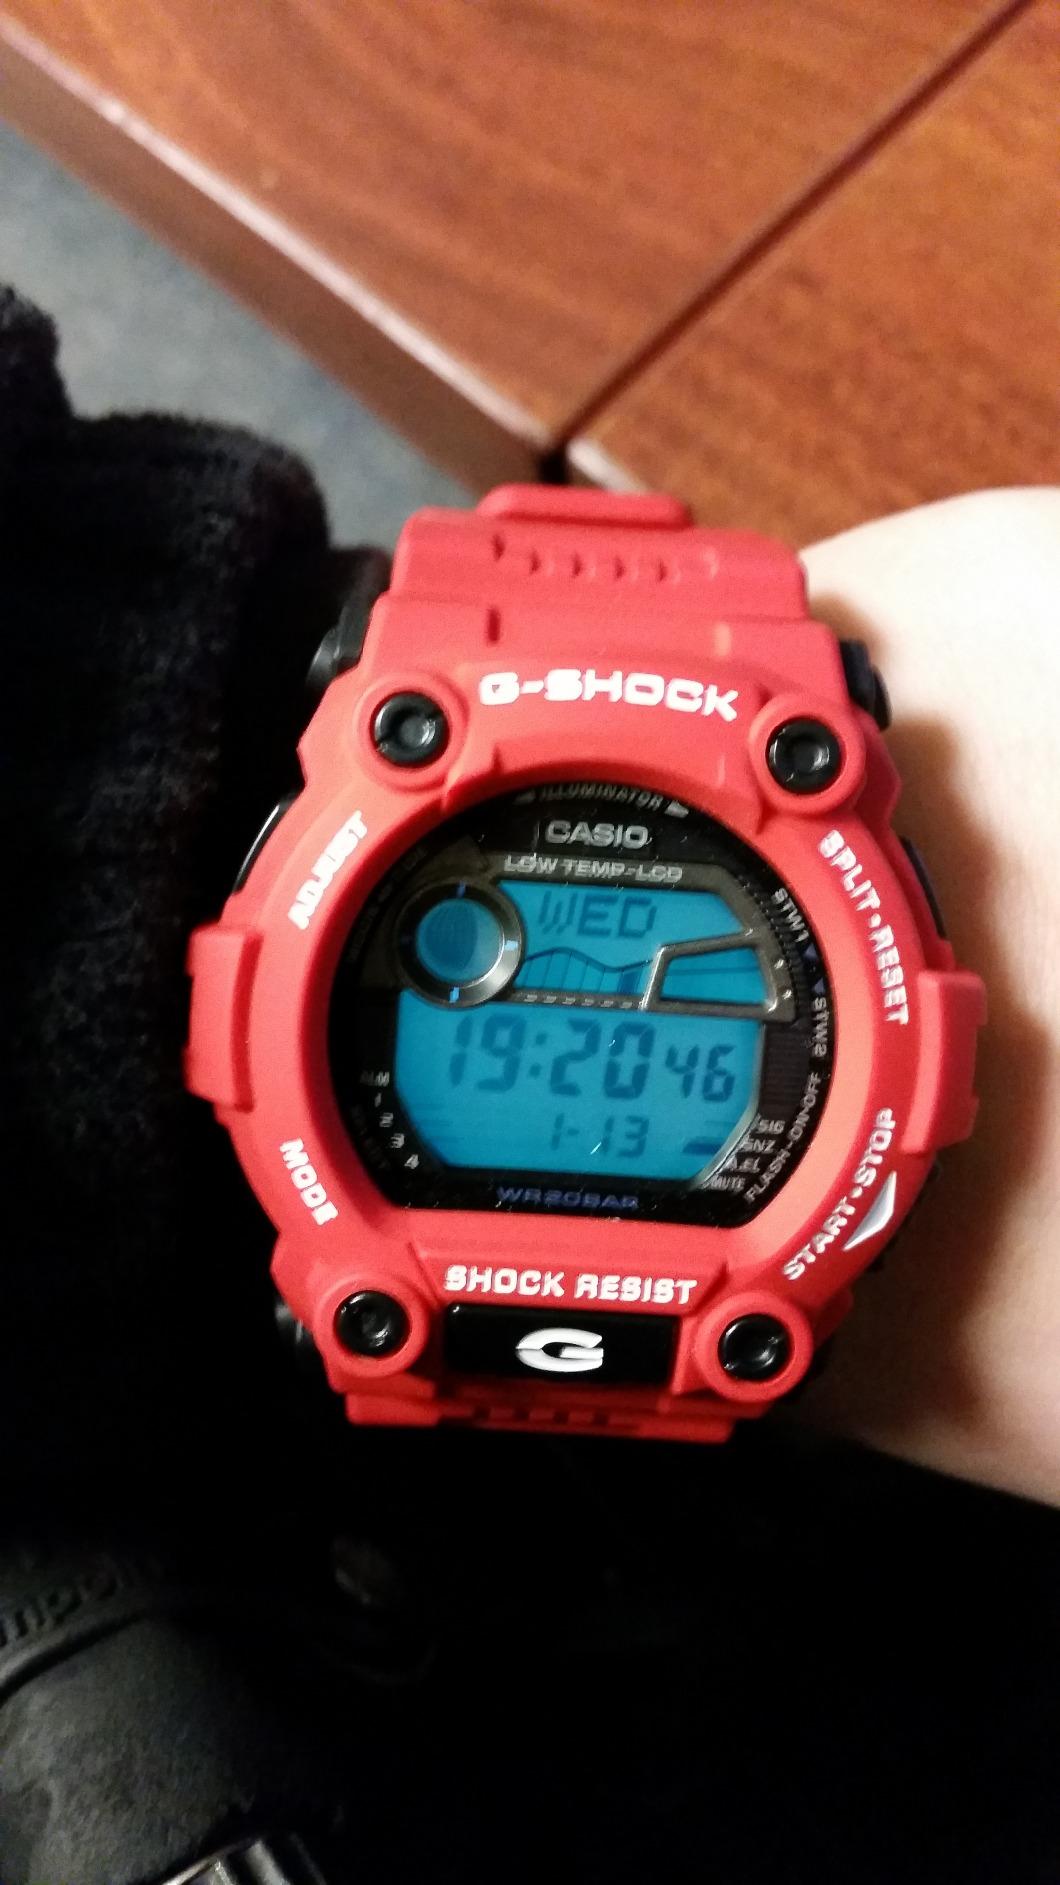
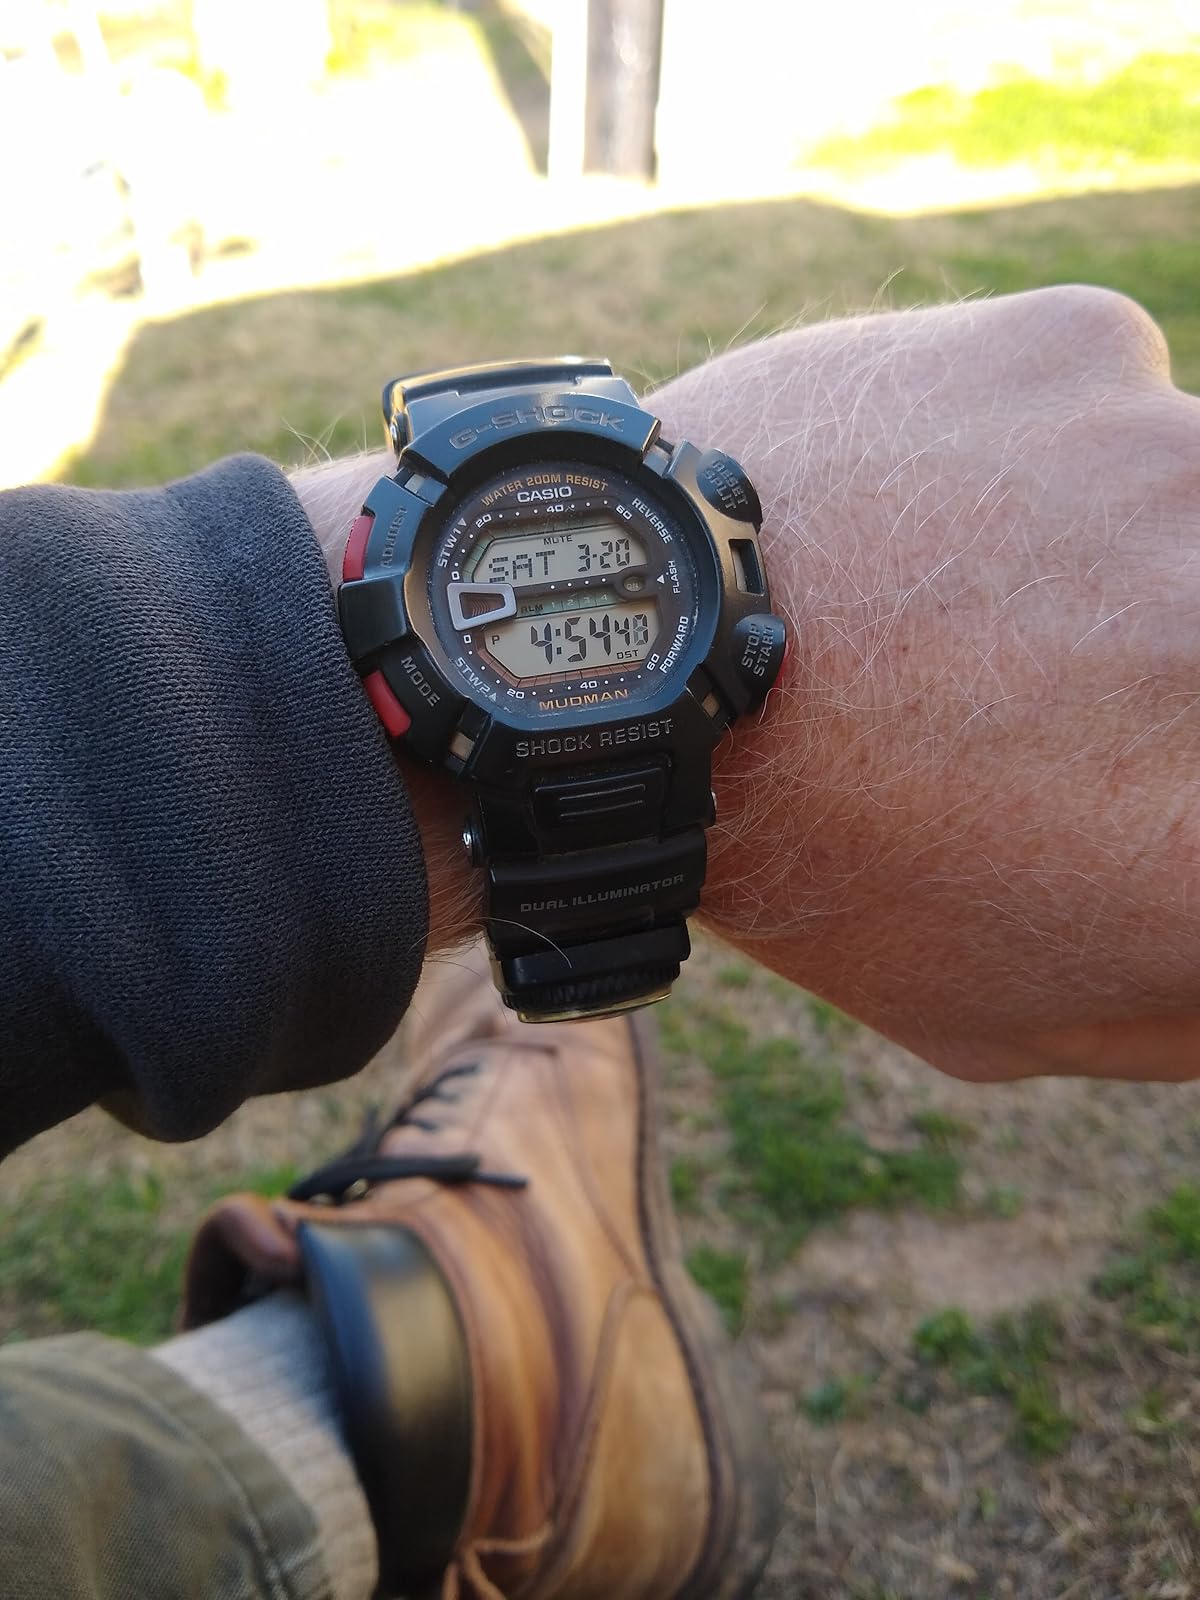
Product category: accessories_watch
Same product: no